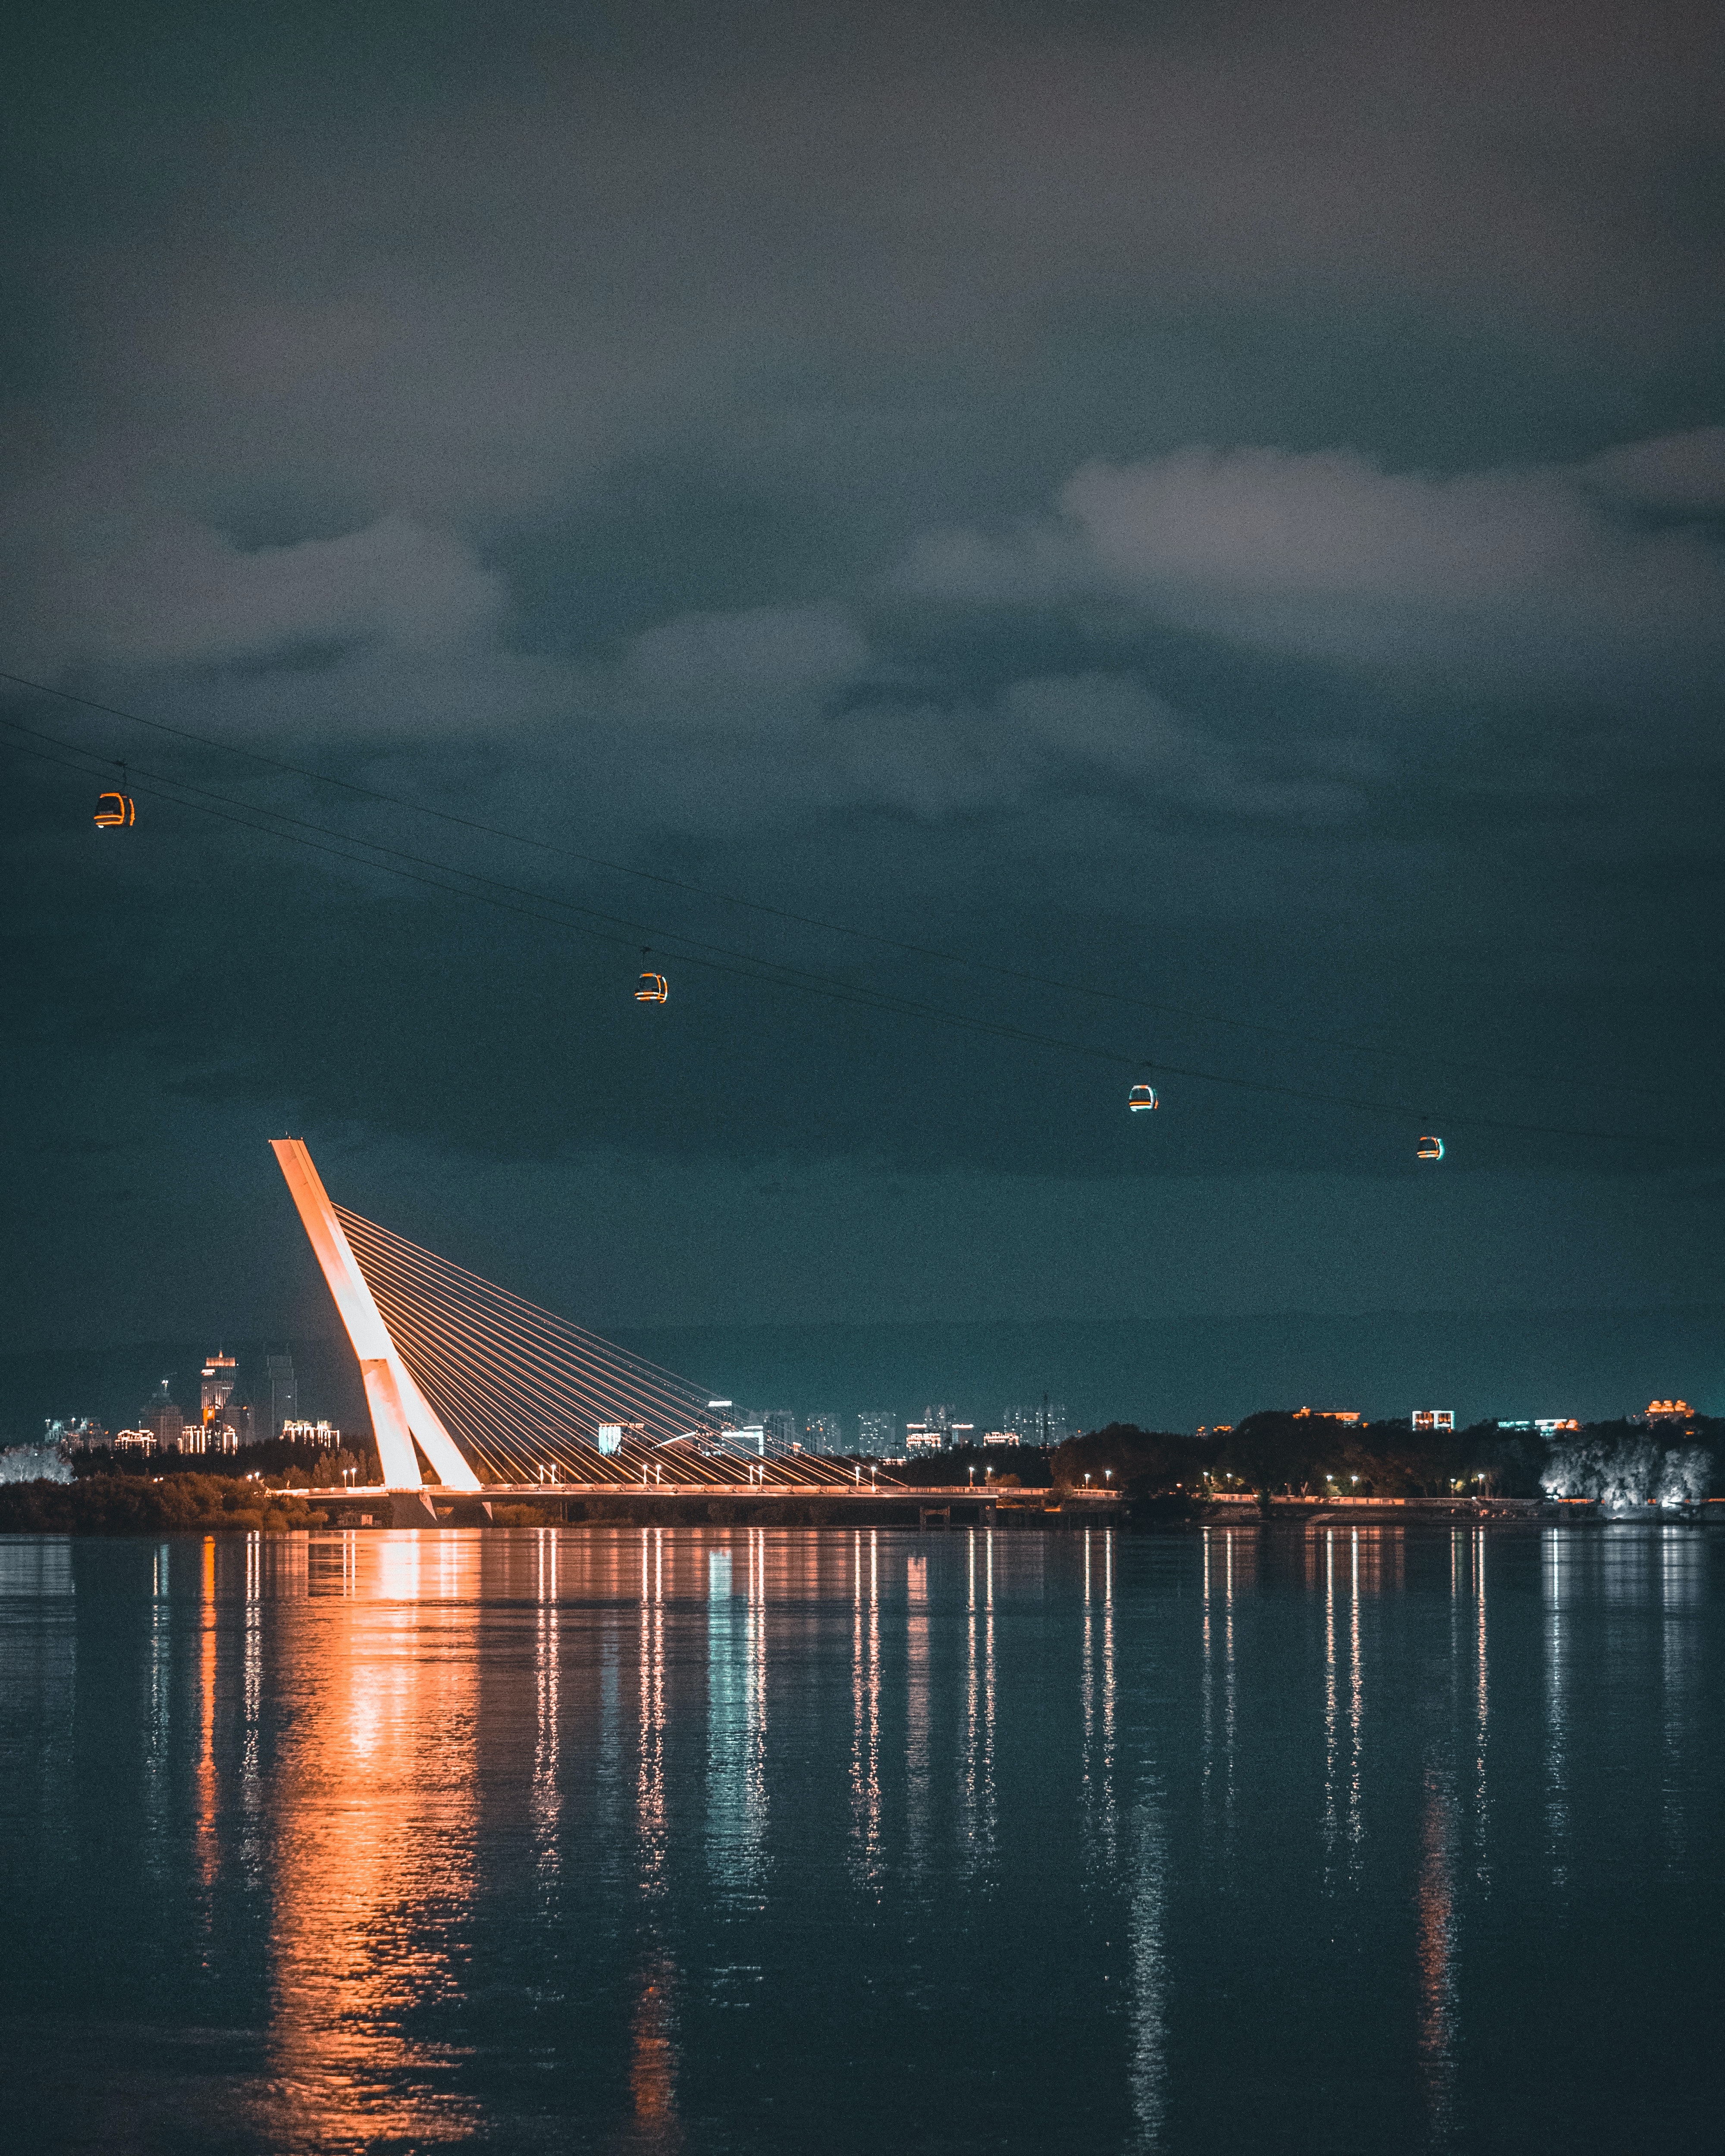
city, water, sky, cloud, atmosphere, water resources, daytime, dusk, cityscape, body of water, horizon, lake, waterway, morning, midnight, metropolis, metropolitan area, bridge, calm, snapshot, urban area, darkness, beam bridge, cable stayed bridge, suspension bridge, reflection, evening, astronomical object, extradosed bridge, cumulus, fixed link, landscape, ocean, sound, nonbuilding structure, building, concrete bridge, night, afterglow, tower block, girder bridge, skyline, sea, channel, reservoir, downtown, cantilever bridge, river, coast